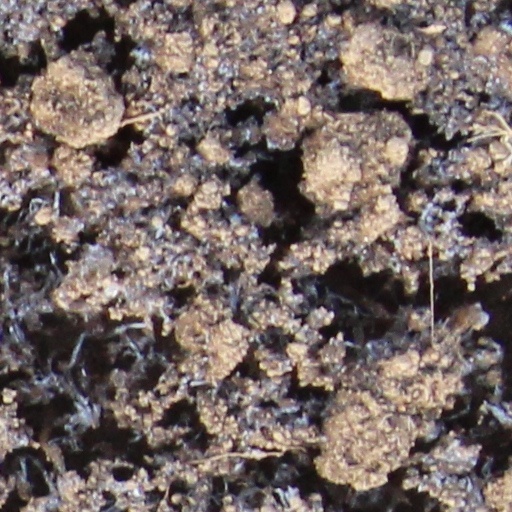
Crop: wheat